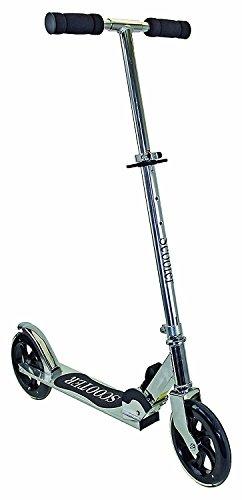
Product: M-Wave L205 Alloy Folding Scooter, 200mm
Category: Sports & Outdoors | Outdoor Recreation | Skates, Skateboards & Scooters | Scooters & Equipment | Scooters | Kick Scooters
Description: FEATURES Folding design by quick-release.
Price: $79.99
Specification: Product Dimensions:         32.7 x 14.5 x 7 inches ; 10 pounds    |Shipping Weight: 10.1 pounds (View shipping rates and policies)|ASIN: B0064MM02O|Item model number: 659939|    #2505    in Kick Scooters